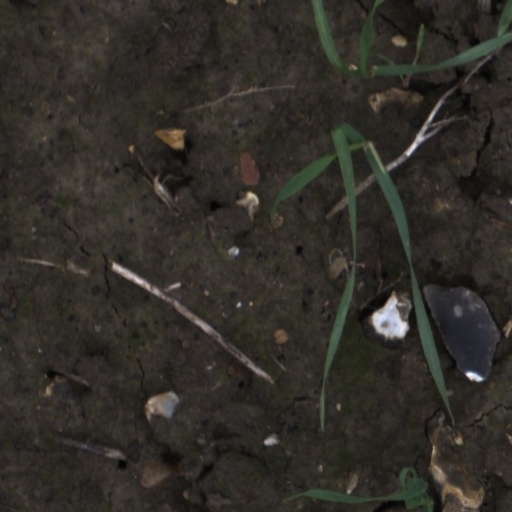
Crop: wheat